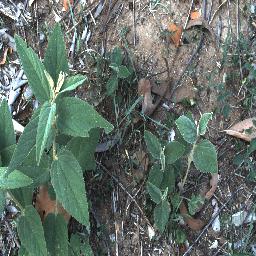
Label: negative